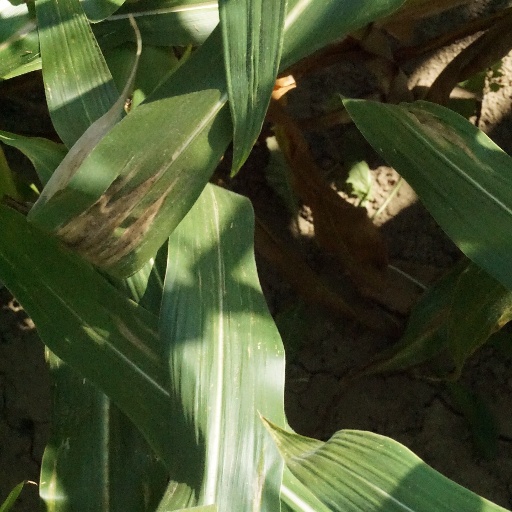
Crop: maize; corn